Hanna Maron

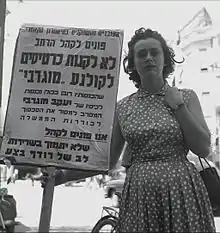
Hanna Meron demonstrates against the proprietors of the Mugrabi movie theater in Tel Aviv, 1950

Hanna Meierzak was born in Berlin, Germany on 22 November 1923. Her father, Isaac, was an electrician. As a child, her mother, Rosa, encouraged her acting career and enrolled her in a special school where she studied with the children of foreign diplomats.She appeared in stage productions, films, and radio plays. In 1931 she appeared uncredited in Fritz Lang's "M". In 1932, she and her mother left Berlin for Paris. In 1933, she immigrated with her family to Mandate Palestine.The family settled in Tel Aviv and her father became the first immigrant to be hired by the Palestine Electric Company.